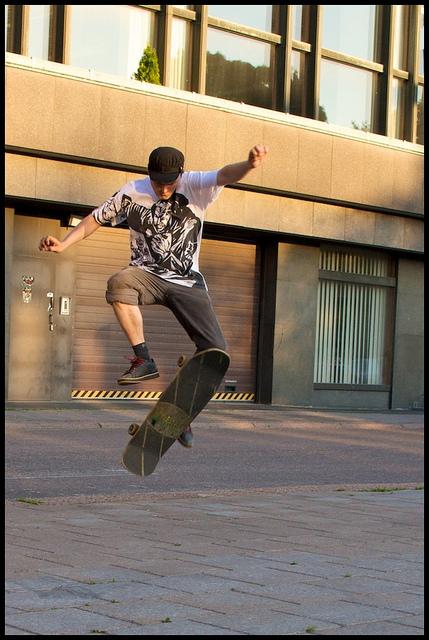
A boy is jumping in the air and flipping his skateboard.